Featherston prisoner of war camp

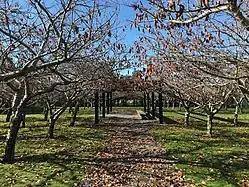
Cherries at the WWII POW memorial, Featherston

Featherston prisoner of war camp was a camp for captured Japanese soldiers during World War II at Featherston, New Zealand, notorious for a 1943 incident in which 48 Japanese and one New Zealander were killed. The camp had been established during World War I as a military training camp and had also been used as an internment camp from 1918 to 1920, when 14 German internees remained there.